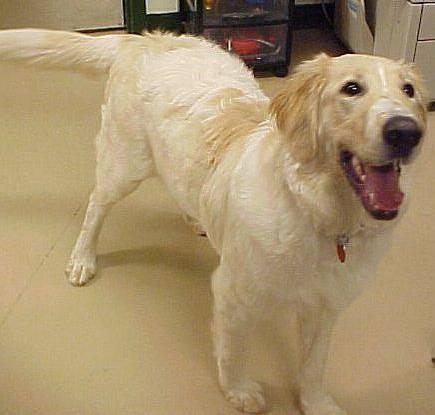
dog